Zabel Yesayan

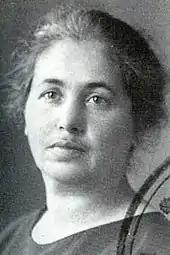
Zabel Yesayan

While in Paris, she married the painter Tigran Yesayan (1874-1921). They had two children, Sophie and Hrant. After the Young Turk Revolution in 1908, Yesayan returned to Istanbul. In 1909, Yesayan was appointed to the Armenian Constantinople Patriarchate's Commission and sent to Cilicia to examine the situation. Yesayan published a series of articles in connection with the Adana massacres. The tragic fate of the Armenians in Cilicia is also the subject of her book "In the Ruins" (Աւերակներու մէջ, Istanbul 1911), the novella "The Curse" (1911), and the short stories "Safieh" (1911), and "The New Bride" (1911).